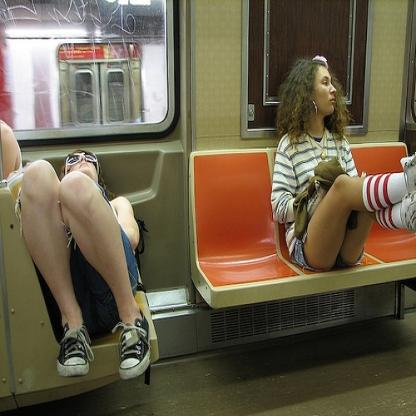
Scene: Indoor